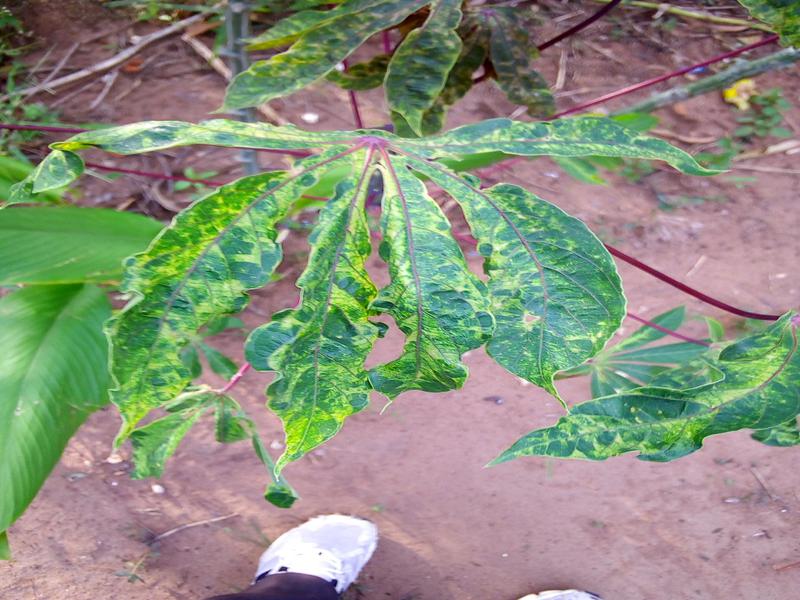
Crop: cassava
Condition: mosaic_disease